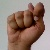
The image shows a hand gesture representing the letter 'T' in Indian Sign Language.